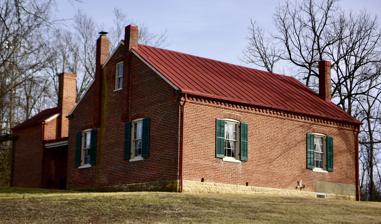
Building: Louis Kohmueller House
Country: United States of America
Year built: 1878
Historic house in Missouri, United States United States historic place Louis Kohmueller House U.S. National Register of Historic Places Show map of Missouri Show map of the United States Location 1380 S. Lakeshore Dr. Washington, Missouri Coordinates 38°33′37″N 91°1′57″W / 38.56028°N 91.03250°W / 38.56028; -91.03250 Area less than one acre Built c. 1878 ( 1878 ) Built by Mittendorf and Theerman Architectural style Missouri-German MPS Washington, Missouri MPS NRHP reference No. 00001102 Added to NRHP September 14, 2000 Louis Kohmueller House , also known as the Fred Kohmueller House , is a historic home located at Washington , Franklin County, Missouri . It was built about 1878, and is a one-story, brick dwelling on a stone foundation.  It has a side-gable roof and segmental arched door and window openings.  Attached to the house by a low-pitched shed roof is a 1 + 1 ⁄ 2 -story smoke house .  Also on the property is the contributing large frame barn (c. 1908). It was listed on the National Register of Historic Places in 2000. References